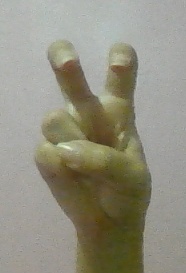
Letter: toot